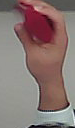
Product: loreal_shampoo